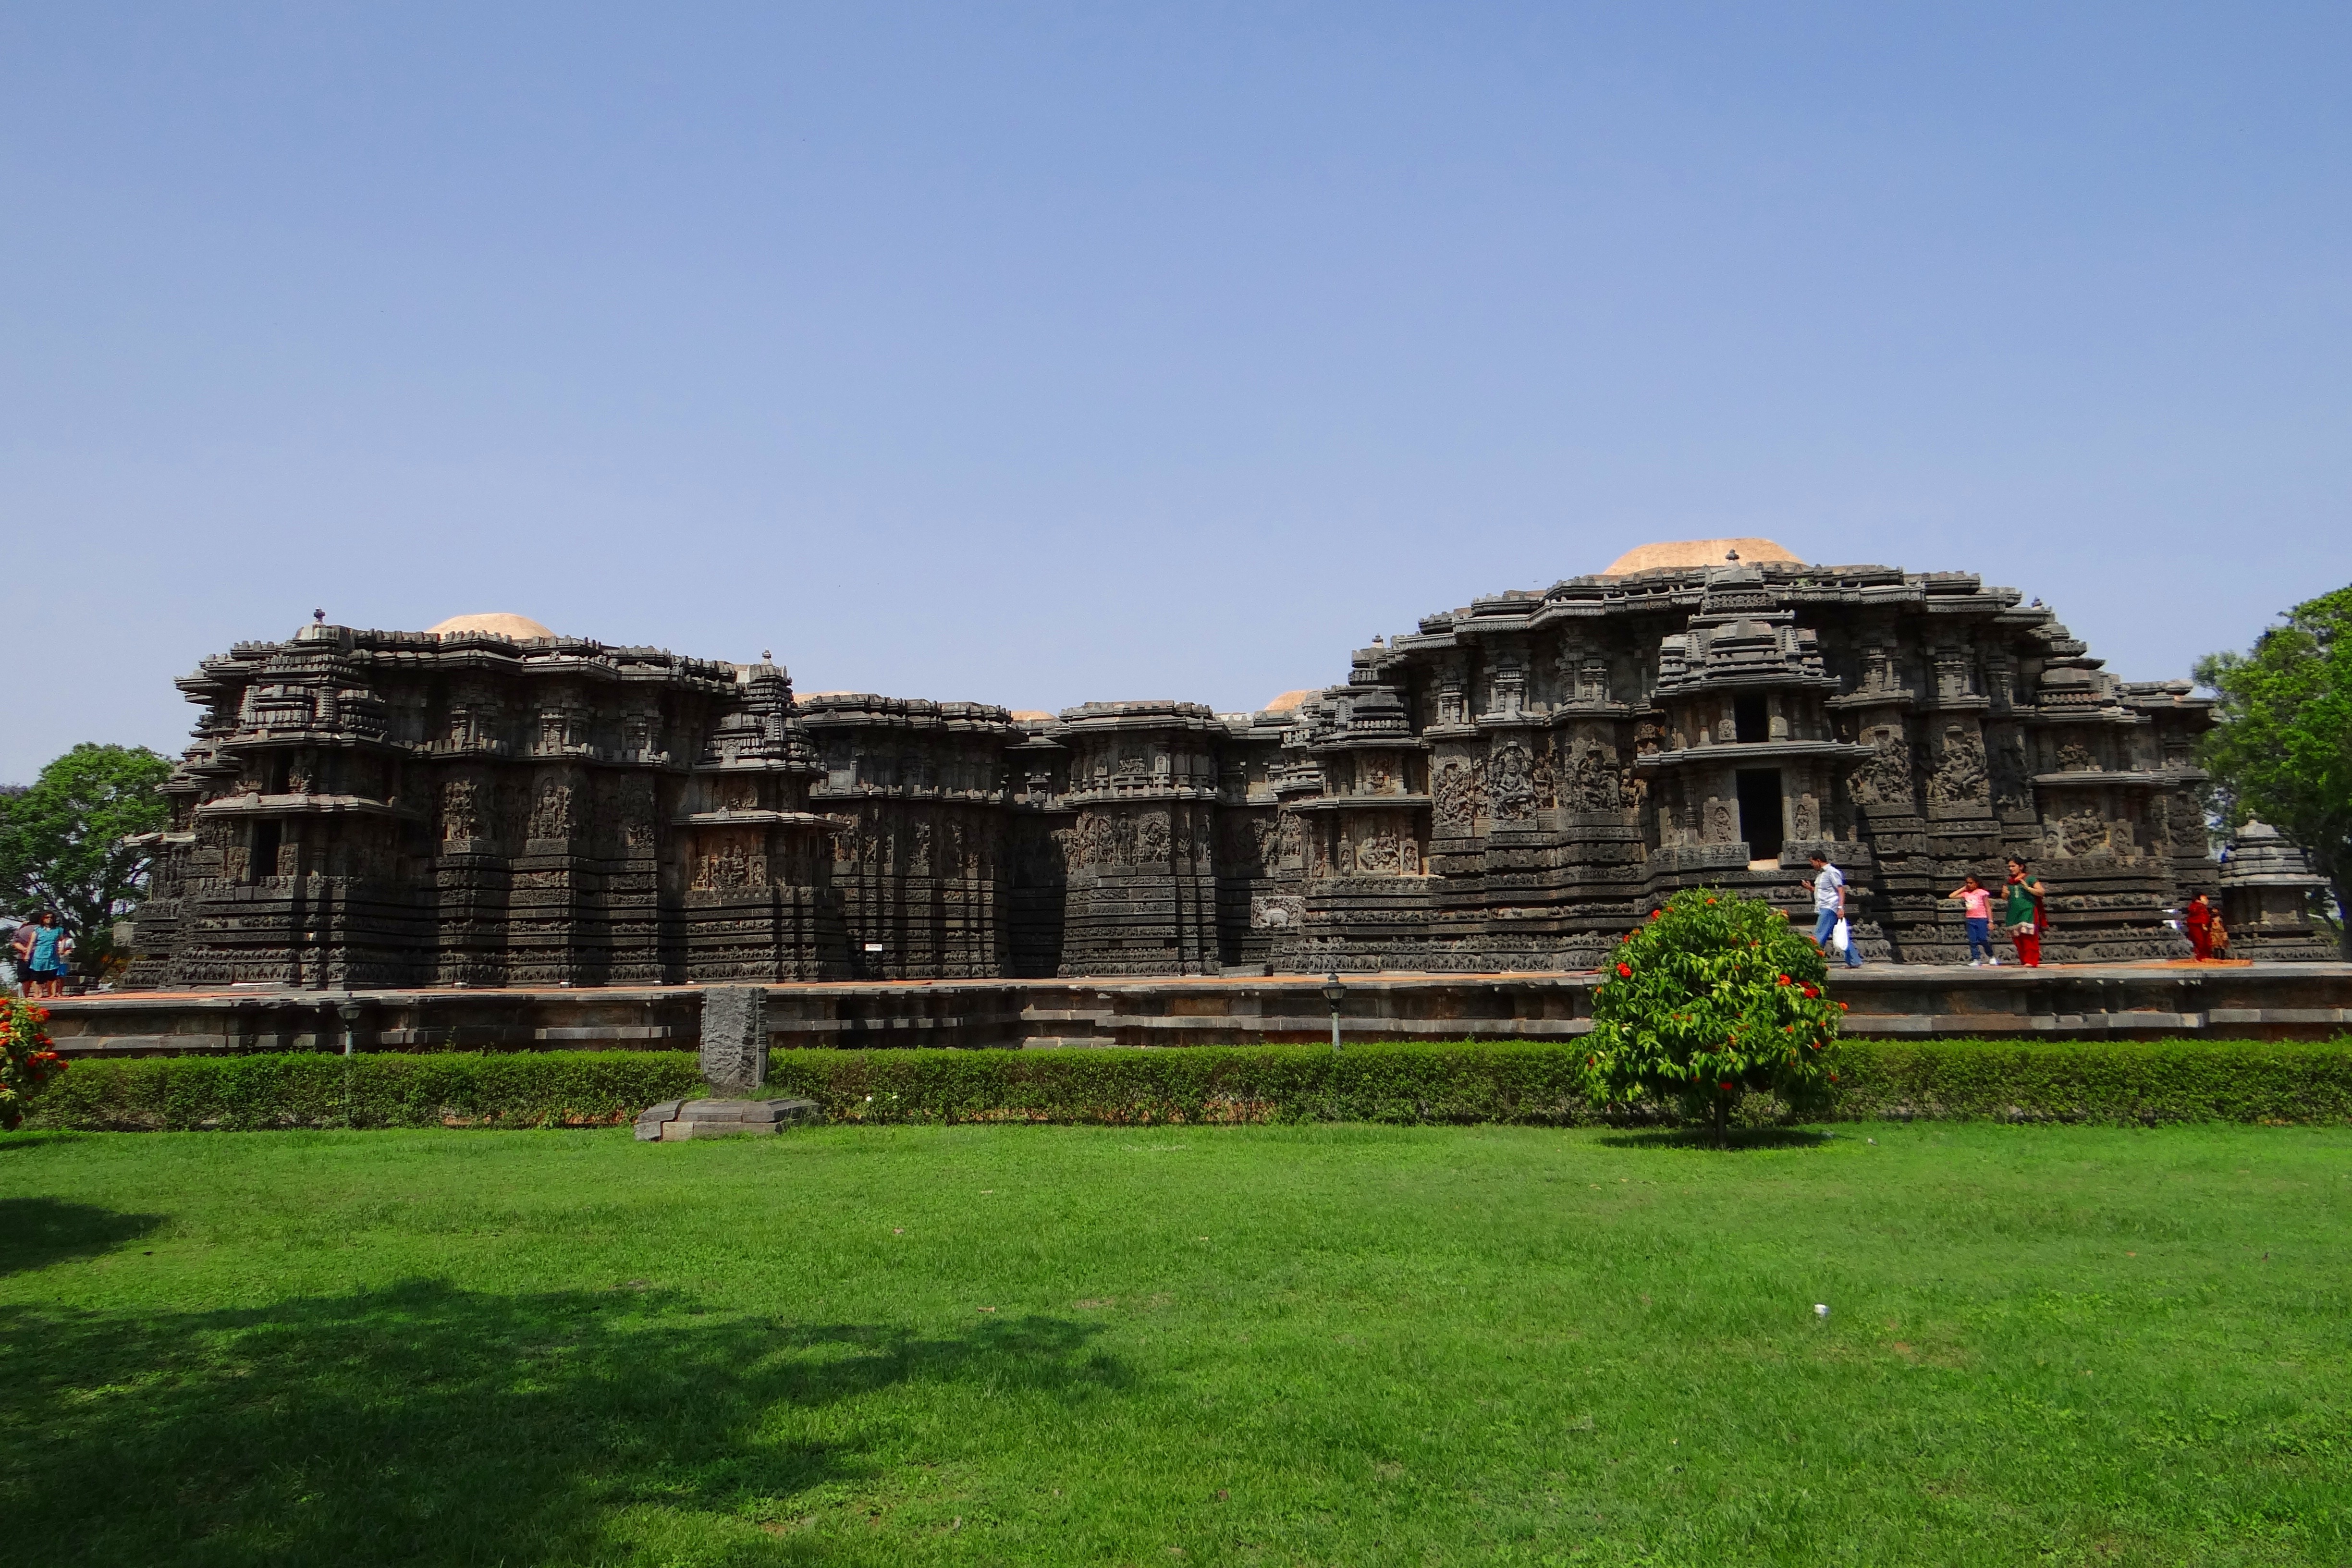
building, palace, monument, vacation, religion, landmark, place of worship, temple, ruins, india, estate, hindu, karnataka, archaeological site, hindu temple, historic site, halebeedu, ancient history, maya civilization, hassan, halebidu, hoysala architecture, hoysaleswara temple, kedareshwar